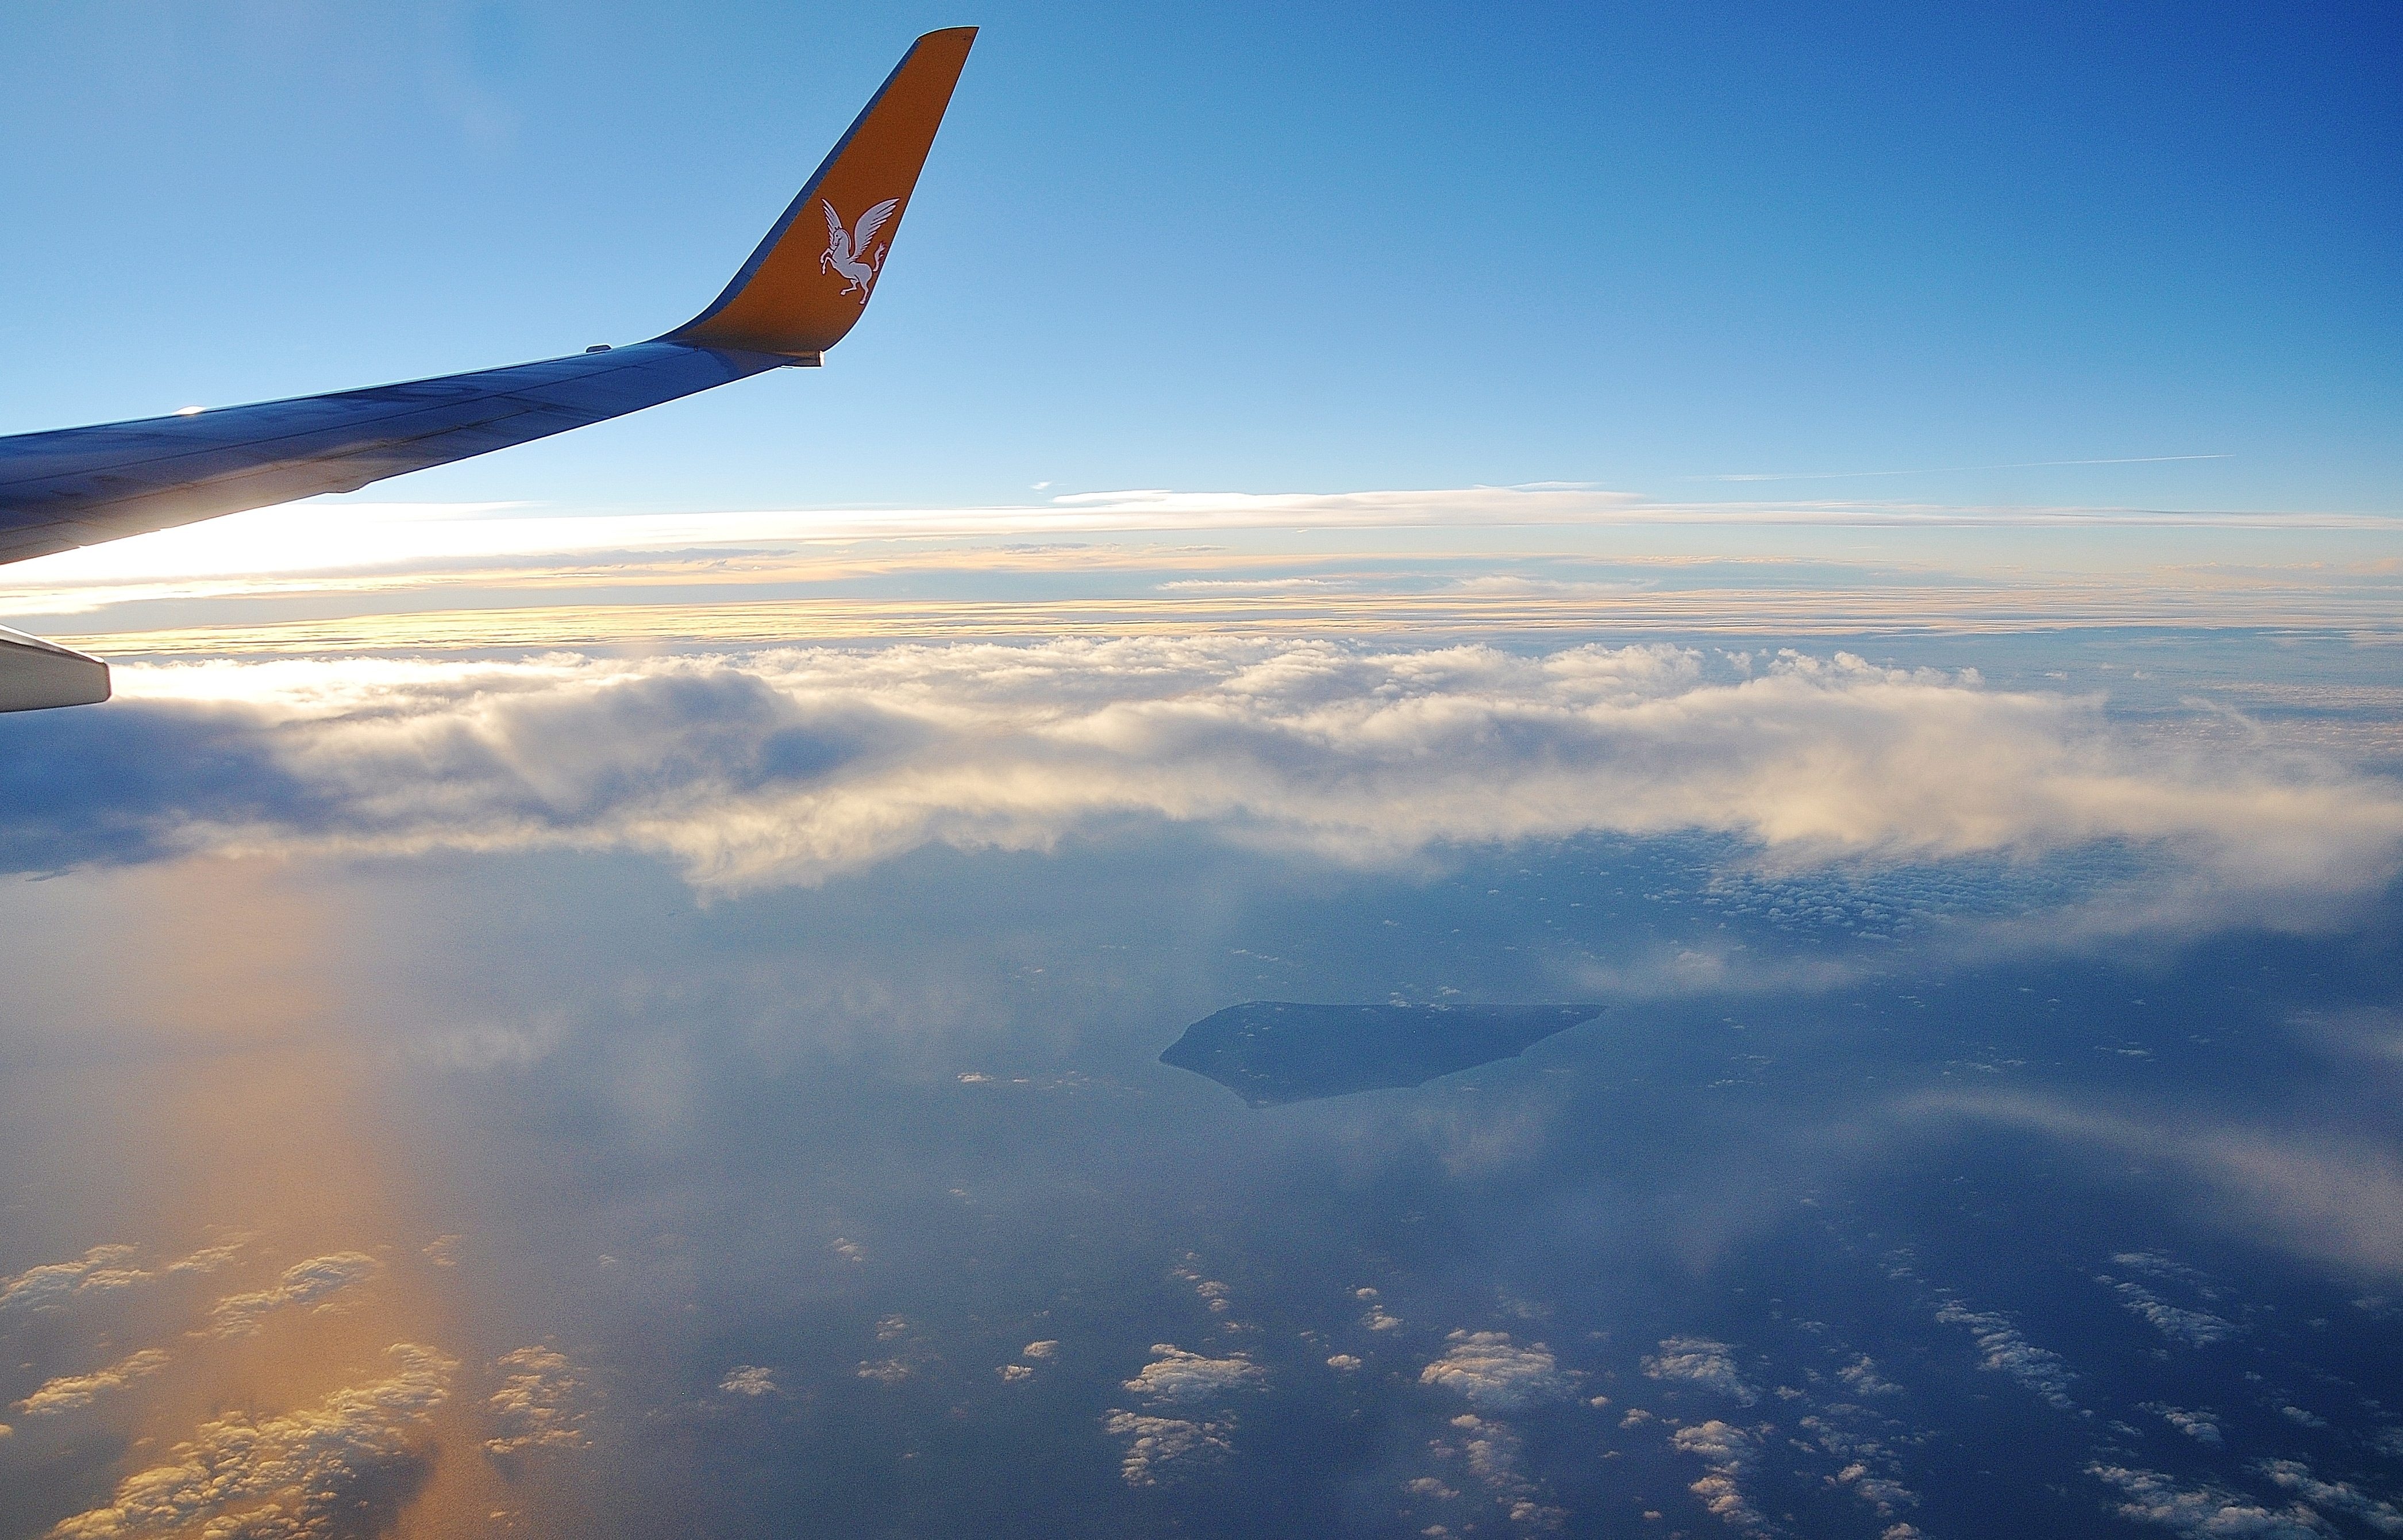
beach, landscape, sea, ocean, horizon, wing, cloud, sky, sunshine, sun, sunrise, sunset, sunlight, dawn, atmosphere, flying, summer, travel, airplane, aircraft, dusk, evening, reflection, heaven, vehicle, airline, aviation, flight, peace, holiday, blue, clouds, airliner, beautiful, pegasus, aerial photography, meteorological phenomenon, air travel, atmosphere of earth